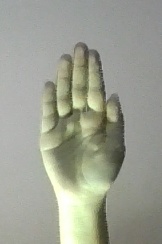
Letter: seen